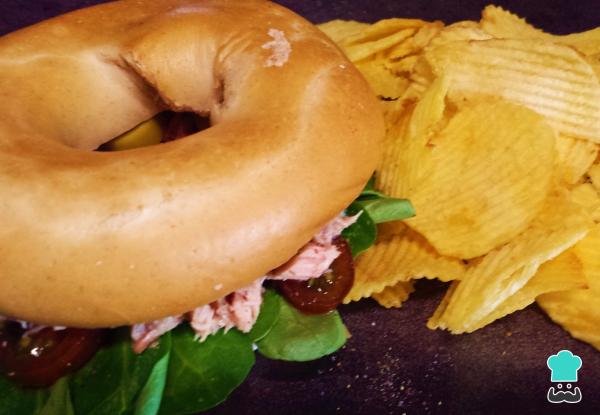
Disfruta a mordiscos de este delicioso bagel de atún light a la hora de la cena o si prefieres, sírvelo como una comida ligera para el almuerzo.Y si lo que quieres es perder peso sin dejar de comer bien, combina este sándwich de atún con un batido de frutas bajo en calorías.